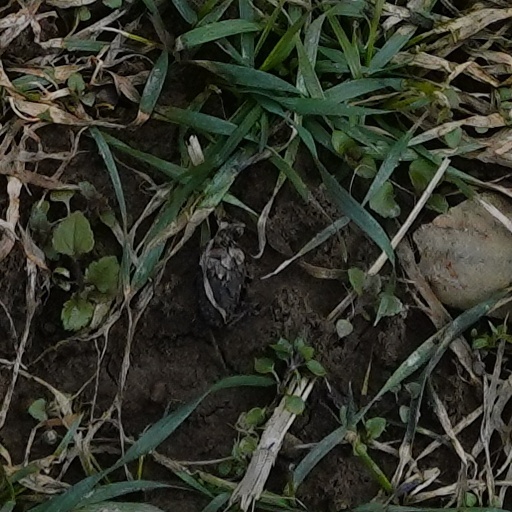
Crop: wheat